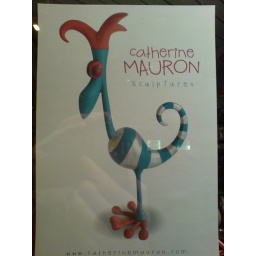
...doing weird chicken things, seen in Geneva shop window